Michael Joseph Flavin

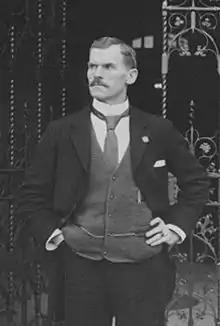
Michael Joseph Flavin in 1901

Michael Joseph Flavin (1866 – 3 May 1944) was an Irish Nationalist Member of Parliament for North Kerry, 1896–1918.